Port Phillip

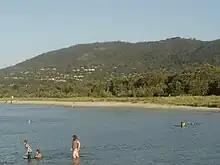
Arthurs Seat (305 m high) and Dromana Bay in southern Port Phillip

As Melbourne prospered, its wealthy classes discovered the recreational uses of Port Phillip. Bayside suburbs such as St Kilda and Brighton were established on the east shore of the bay. Later, resorts further south such as Sorrento and Portsea became popular. The more swampy western shores of the bay were not so favoured, and have been used mainly for non-residential purposes such as agriculture, the Point Cook Royal Australian Air Force base and the Werribee Sewage Farm, and significant nature reserves. In recent decades the population along the western side of the bay has grown more rapidly.